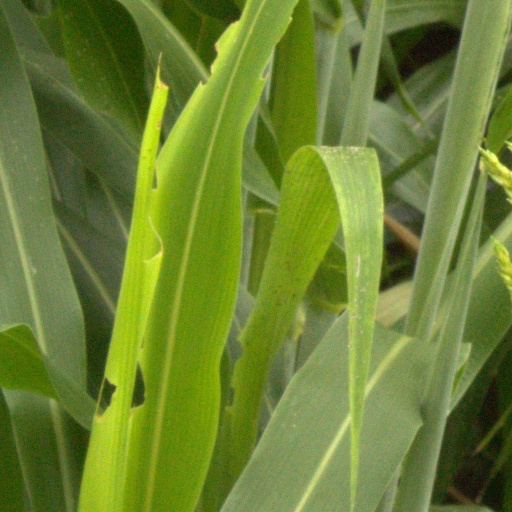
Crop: sorghum